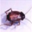
Label: cockroach